Kaz James

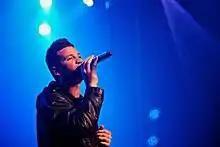

Kaz James (born 1982) is an Australian singer-songwriter and DJ. He was raised in Melbourne and is of Italian and Greek origin. He released his first solo album, "If They Knew", in 2008.